Joseph (Genesis)

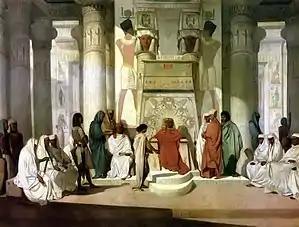
Joseph gives the interpretation of the dream to the Pharaoh in a 19th-century painting by Jean-Adrien Guignet.

In 1970, Donald B. Redford argued that the composition of the story could be dated to the period between the 7th century BCE and the third quarter of the 5th century BCE. By the early 1990s, a majority of modern scholars agreed that the Joseph story was a Wisdom novella constructed by a single author and that it reached its current form in the 5th century BCE at the earliest—with Soggin suggesting the possibility of a first or early second century BCE date. Some scholars argue that the core of the story could be traced back to a 2nd millennium BCE context. Thomas Römer argues that “The date of the original narrative can be the late Persian period, and while there are several passages that fit better into a Greek, Ptolemaic context, most of these passages belong to later revisions.”